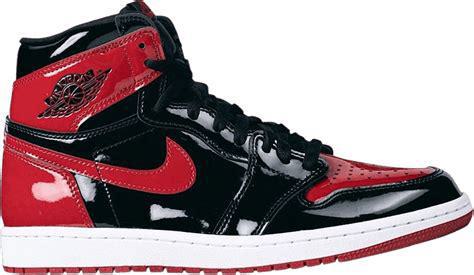
Brand: Jordan
Model: 1 Retro OG